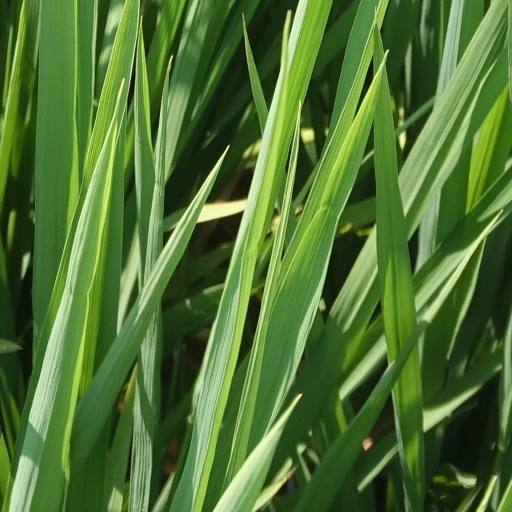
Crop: rice